History of chemical warfare

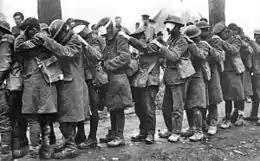
Gas casualties from the Battle of Estaires, April 10, 1918

The modern notion of chemical warfare emerged from the mid-19th century, with the development of modern chemistry and associated industries. The first recorded modern proposal for the use of chemical warfare was made by Lyon Playfair, Secretary of the Science and Art Department, in 1854 during the Crimean War. He proposed a cacodyl cyanide artillery shell for use against enemy ships as way to solve the stalemate during the siege of Sevastopol. The proposal was backed by Admiral Thomas Cochrane of the Royal Navy. It was considered by the Prime Minister, Lord Palmerston, but the British Ordnance Department rejected the proposal as "as bad a mode of warfare as poisoning the wells of the enemy." Playfair's response was used to justify chemical warfare into the next century: